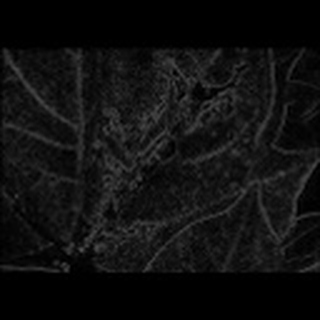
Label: cotton_bacterial_blight